Dynamic apnea

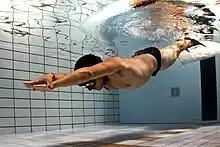
Monofin freediver doing a breath-hold and swimming underwater

Dynamic apnea is a discipline in competitive freediving in which athletes swim horizontally underwater on a single breath, aiming to cover the greatest possible distance. Performances take place in swimming pools and are governed by organizations such as AIDA International and the Confédération Mondiale des Activités Subaquatiques (CMAS).